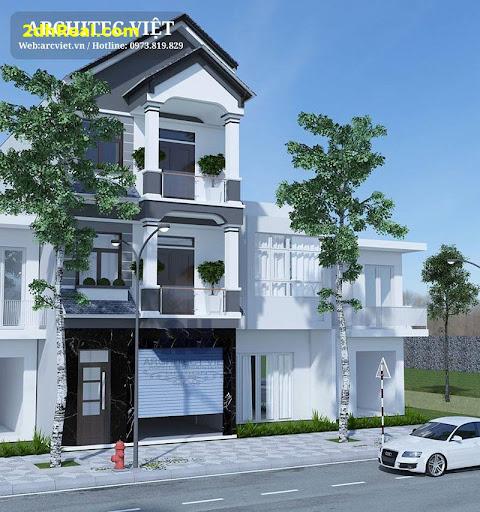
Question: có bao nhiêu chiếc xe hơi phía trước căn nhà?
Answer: có một chiếc xe hơi phía trước căn nhà